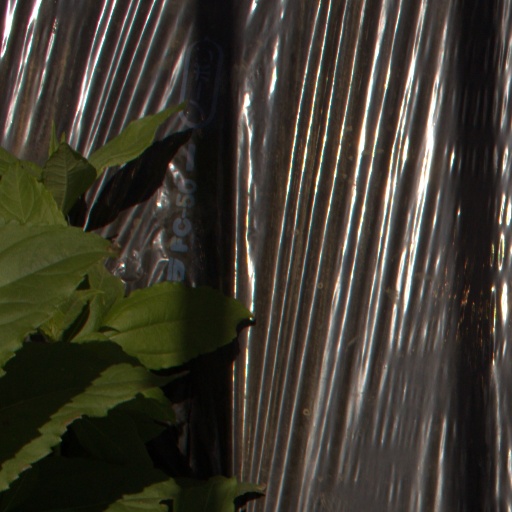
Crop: Jerusalem artichoke